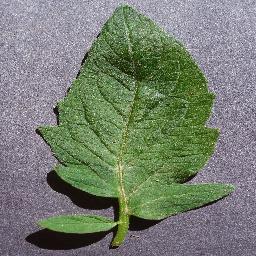
Label: Tomato___healthy